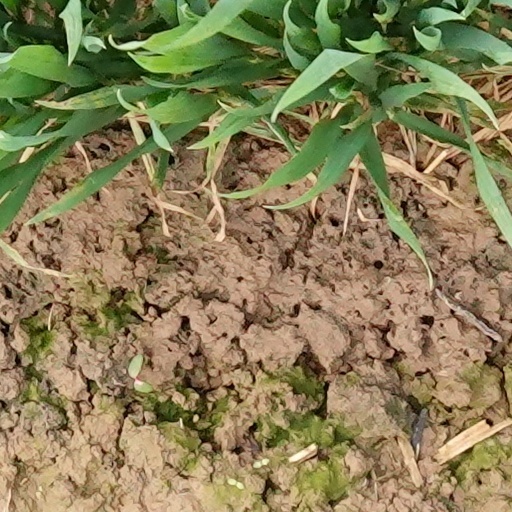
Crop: wheat